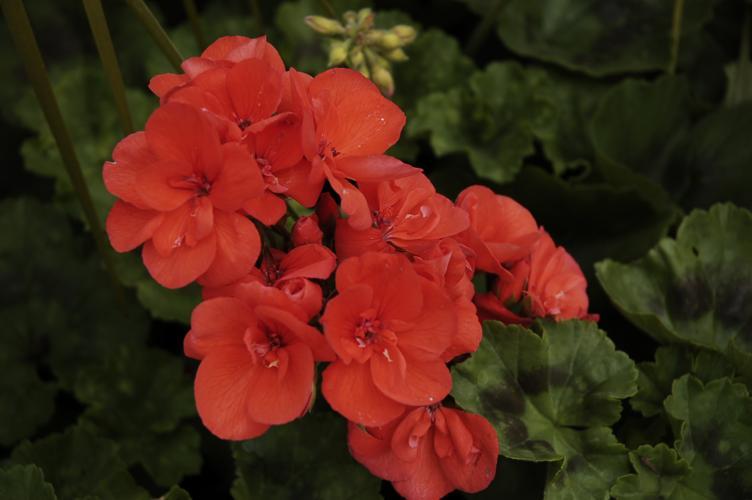
Label: geranium